Swieqi United Football Club

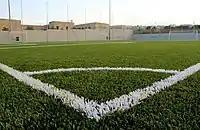
Swieqi United Training Ground

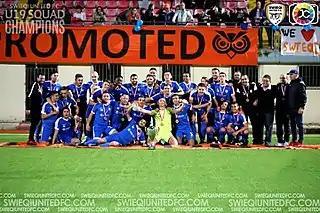
Swieqi United's Under 19s celebrate promotion to Section B

Swieqi United has an Under 19 (Minors) Squad which participates in the MFA Youth League. The Under 19s finished 4th in their first ever season in Section E and won the same competition the following year. They also finished 3rd in their maiden season in Section D. During the 2016–17 Season, the U19s achieved promotion to Section C winning the league in a convincing manner. Throughout the 2017–18 season, the club managed back-to-back promotions, this time beating Msida St. Joseph 6–1 on the final day of the season to ensure a historic promotion to Section B of the National Youth Competition. The Under 19s also managed to reach the Quarter-finals of the National Youth Cup for two successive seasons [throughout 2016/17 and 2017/18]. The Under 19s won Promotion to Section A in 2021–22. As of 2024–25, the Minors participate in Section B.